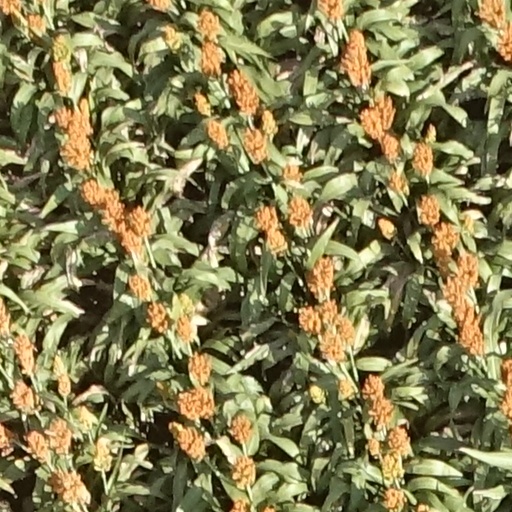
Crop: sorghum